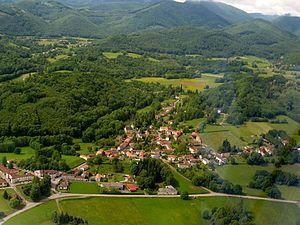
Nestier dans le piémont pyrénéen
Nestier est une commune française située dans le département des Hautes-Pyrénées en région administrative appelée Occitanie. Sa région historique est la Gascogne.